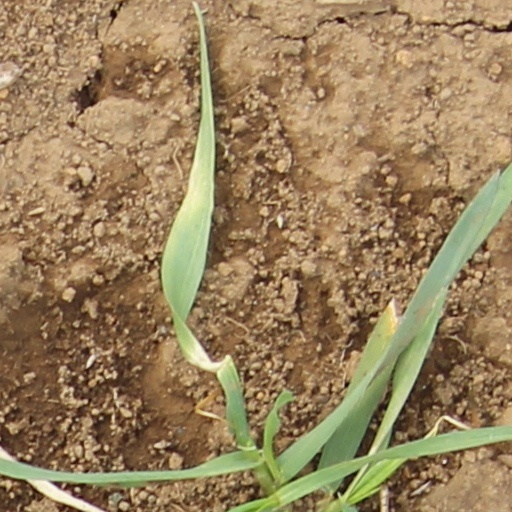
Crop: wheat